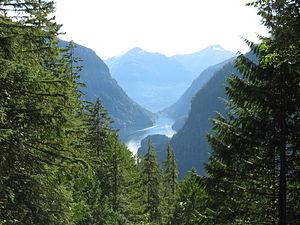
Jervis Inlet est l'un des principaux bras de mer qui découpent la côte de la Colombie-Britannique au Canada. Situé à environ 95 km au nord-ouest de la ville de Vancouver, il s'étend sur 90 kilomètres depuis son embouchure au sud dans le détroit Malaspina qui rejoint le détroit de Géorgie, jusqu'à son extrémité nord où débouche le fleuve Skwakwa.
La Colombie-Britannique est la province qui est située la plus au sud-ouest du Canada. Elle est longée à l'ouest par l'océan Pacifique, au nord-ouest par l'Alaska Panhandle, au nord par le Yukon et les Territoires du Nord-Ouest, à l'est par la province de l'Alberta et au sud par les États américains de Washington, de l'Idaho et du Montana.
Le terme salish fait référence, d'un point de vue linguistique, culturel ou ethnographique, à des populations amérindiennes originaires du sud de la Colombie-Britannique au Canada et du nord des États de Washington, Idaho et Montana aux États-Unis, dont les langues d'origine présentent des caractéristiques communes.